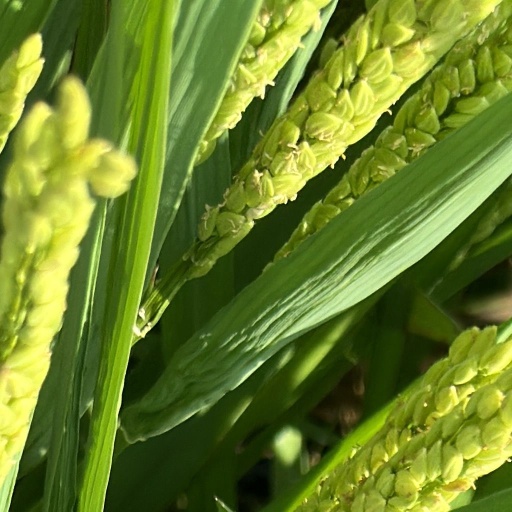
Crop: rice